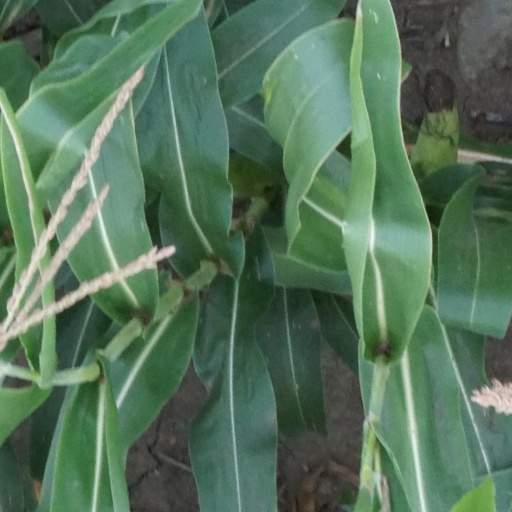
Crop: maize; corn